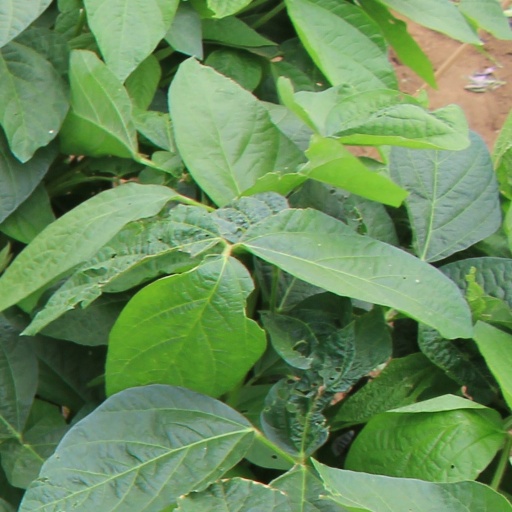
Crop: soybean